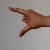
The image shows a hand gesture representing the letter 'Z' in Indian Sign Language.